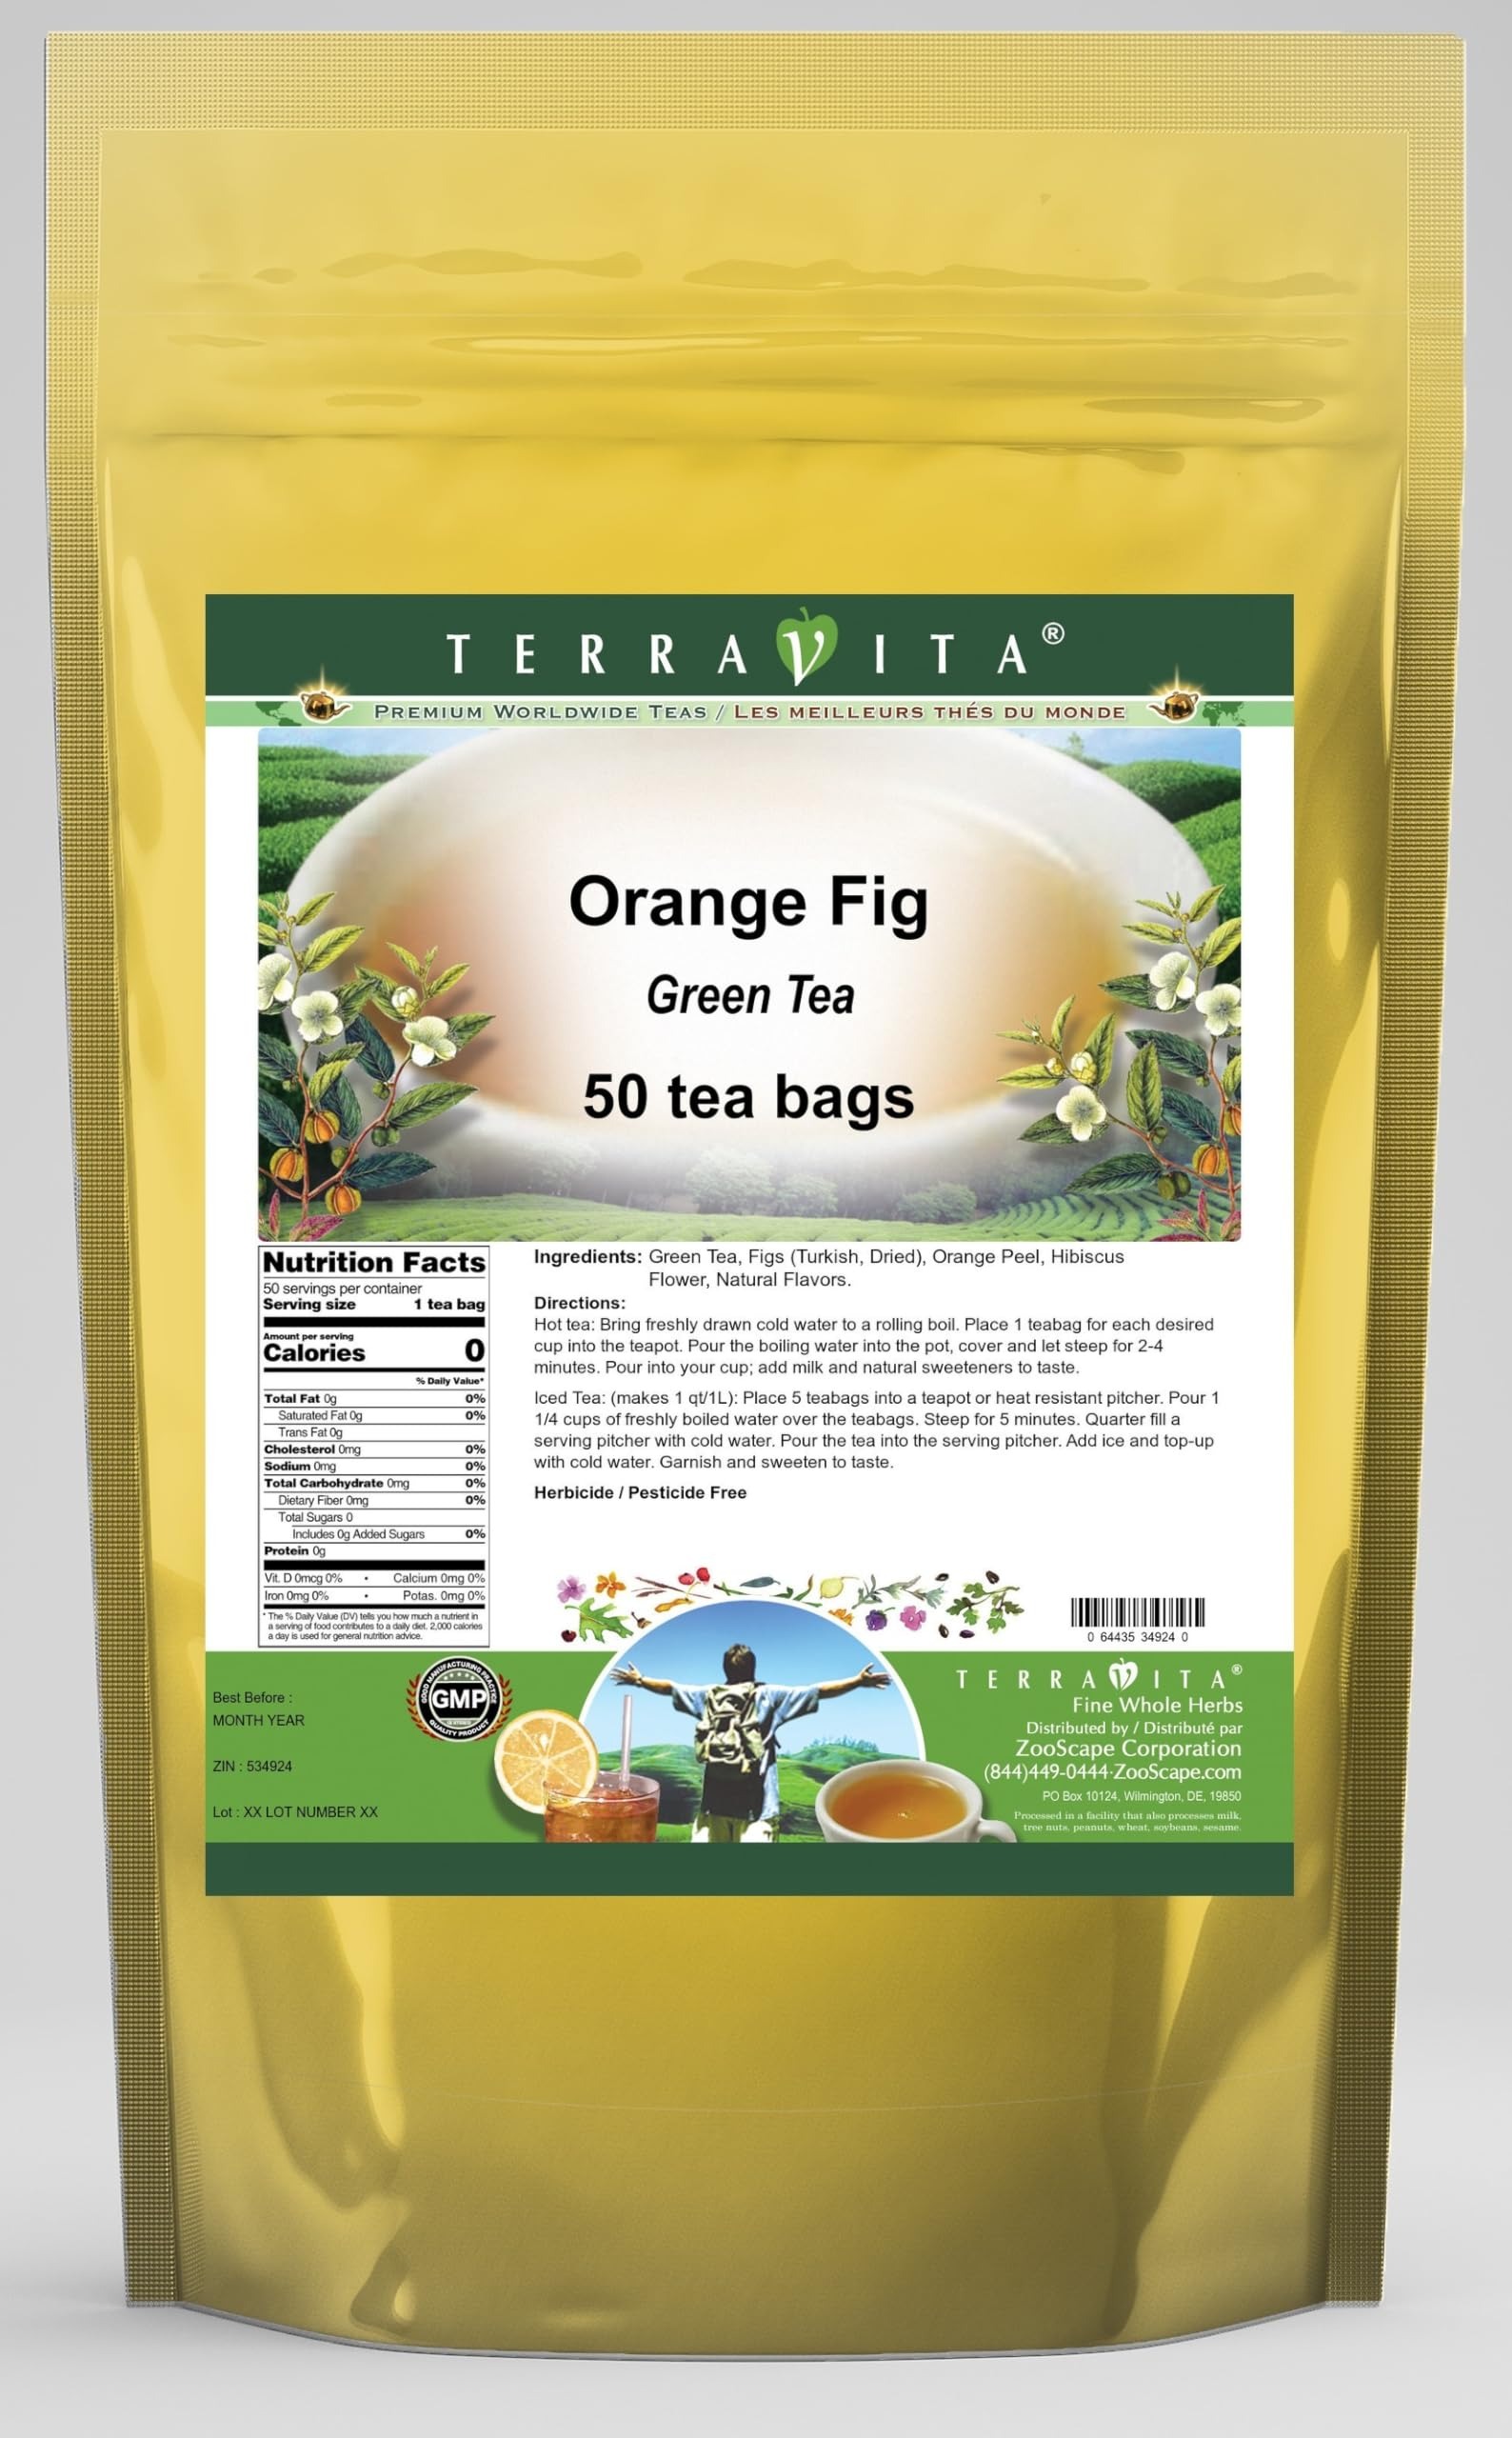
Item Name: Orange Fig Green Tea (50 tea bags, ZIN: 534924)
Bullet Point 1: Our Orange Fig Green Tea is a scrumptuous flavored Green tea with Figs, Orange Peel and Hibiscus Flower that will refresh you with its terrific taste! You will enjoy the Orange Fig aroma and flavor again and again! - Ingredients: Green tea, Figs, Orange Peel, Hibiscus Flower and Natural Orange Fig Flavor.
Bullet Point 2: No fillers.
Bullet Point 3: Manufacturer: TerraVita
Bullet Point 4: Size: 50 tea bags
Bullet Point 5: Green Tea Bags - Packed in a convenient upright pouch!
Product Description: Our Orange Fig Green Tea is a scrumptuous flavored Green tea with Figs, Orange Peel and Hibiscus Flower that will refresh you with its terrific taste! You will enjoy the Orange Fig aroma and flavor again and again! - Ingredients: Green tea, Figs, Orange Peel, Hibiscus Flower and Natural Orange Fig Flavor. - Hot tea brewing method: Bring freshly drawn cold water to a rolling boil. Place 1 teabag for each desired cup into the teapot. Pour the boiling water into the pot, cover and let steep for 2-4 minutes. Pour into your cup; add milk and natural sweeteners to taste. - Iced tea brewing method: (to make 1 liter/quart): Place 5 teabags into a teapot or heat resistant pitcher. Pour 1 1/4 cups of freshly boiled water over the teabags. Steep for 5 minutes. Quarter fill a serving pitcher with cold water. Pour the tea into the serving pitcher. Add ice and top-up with cold water. Garnish and sweeten to taste. - TerraVita is an exclusive line of premium-quality, natural source products that use only the finest, purest and most potent ingredients found around the world. TerraVita is hallmarked by the highest possible standards of purity, potency, stability and freshness. All of our products are prepared with the highest elements of quality control, from raw materials through the entire manufacturing process, up to and including the moment that the bottles or bags are sealed for freshness and shipped out to you. Our highest possible standards are certified by independent laboratories and backed by our personal guarantee. - TerraVita exists to meet and ensure your family's health and wellness without the harmful effects of chemicals and health products. We strive to make all of our products affordable and reliable and are constantly searching the market to maintain our affordability
Value: 50.0
Unit: Count

Price: 20.27